S. K. Rudra

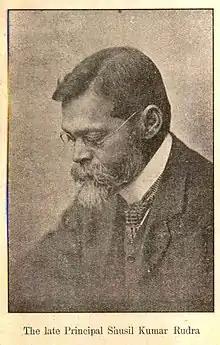

Susil Kumar Rudra (7 January 1861 – 29 June 1925) was an Indian educationalist and associate of Mahatma Gandhi and C F Andrews who served as the first Indian principal of St Stephen's College, Delhi.